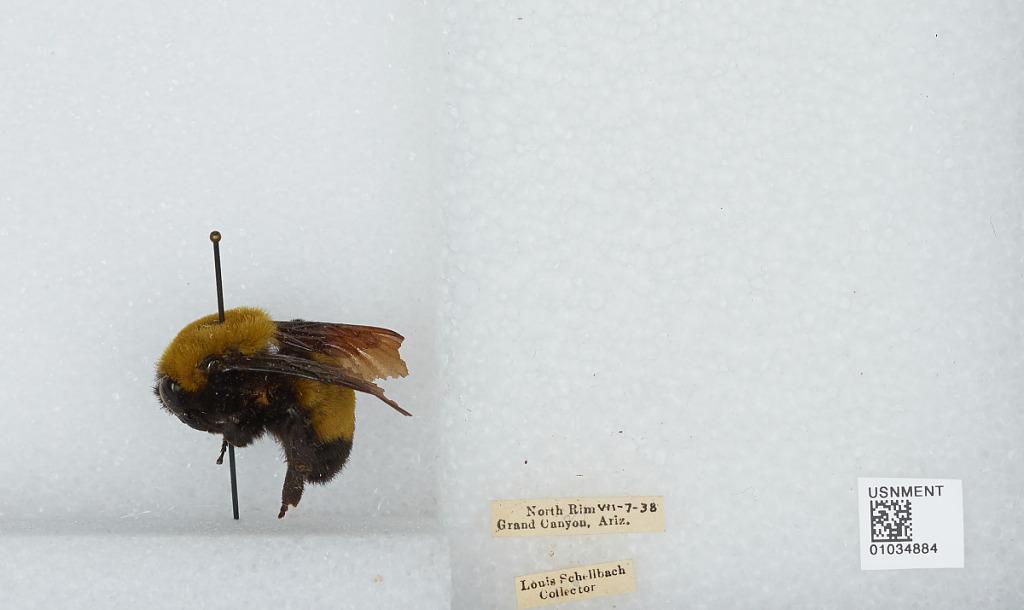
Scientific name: Bombus (Separatobombus) morrisoni Cresson
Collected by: L. Schellbach
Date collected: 1938-7-7
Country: United States
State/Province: Arizona
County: Coconino
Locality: North Rim
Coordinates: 36.2106, -112.061